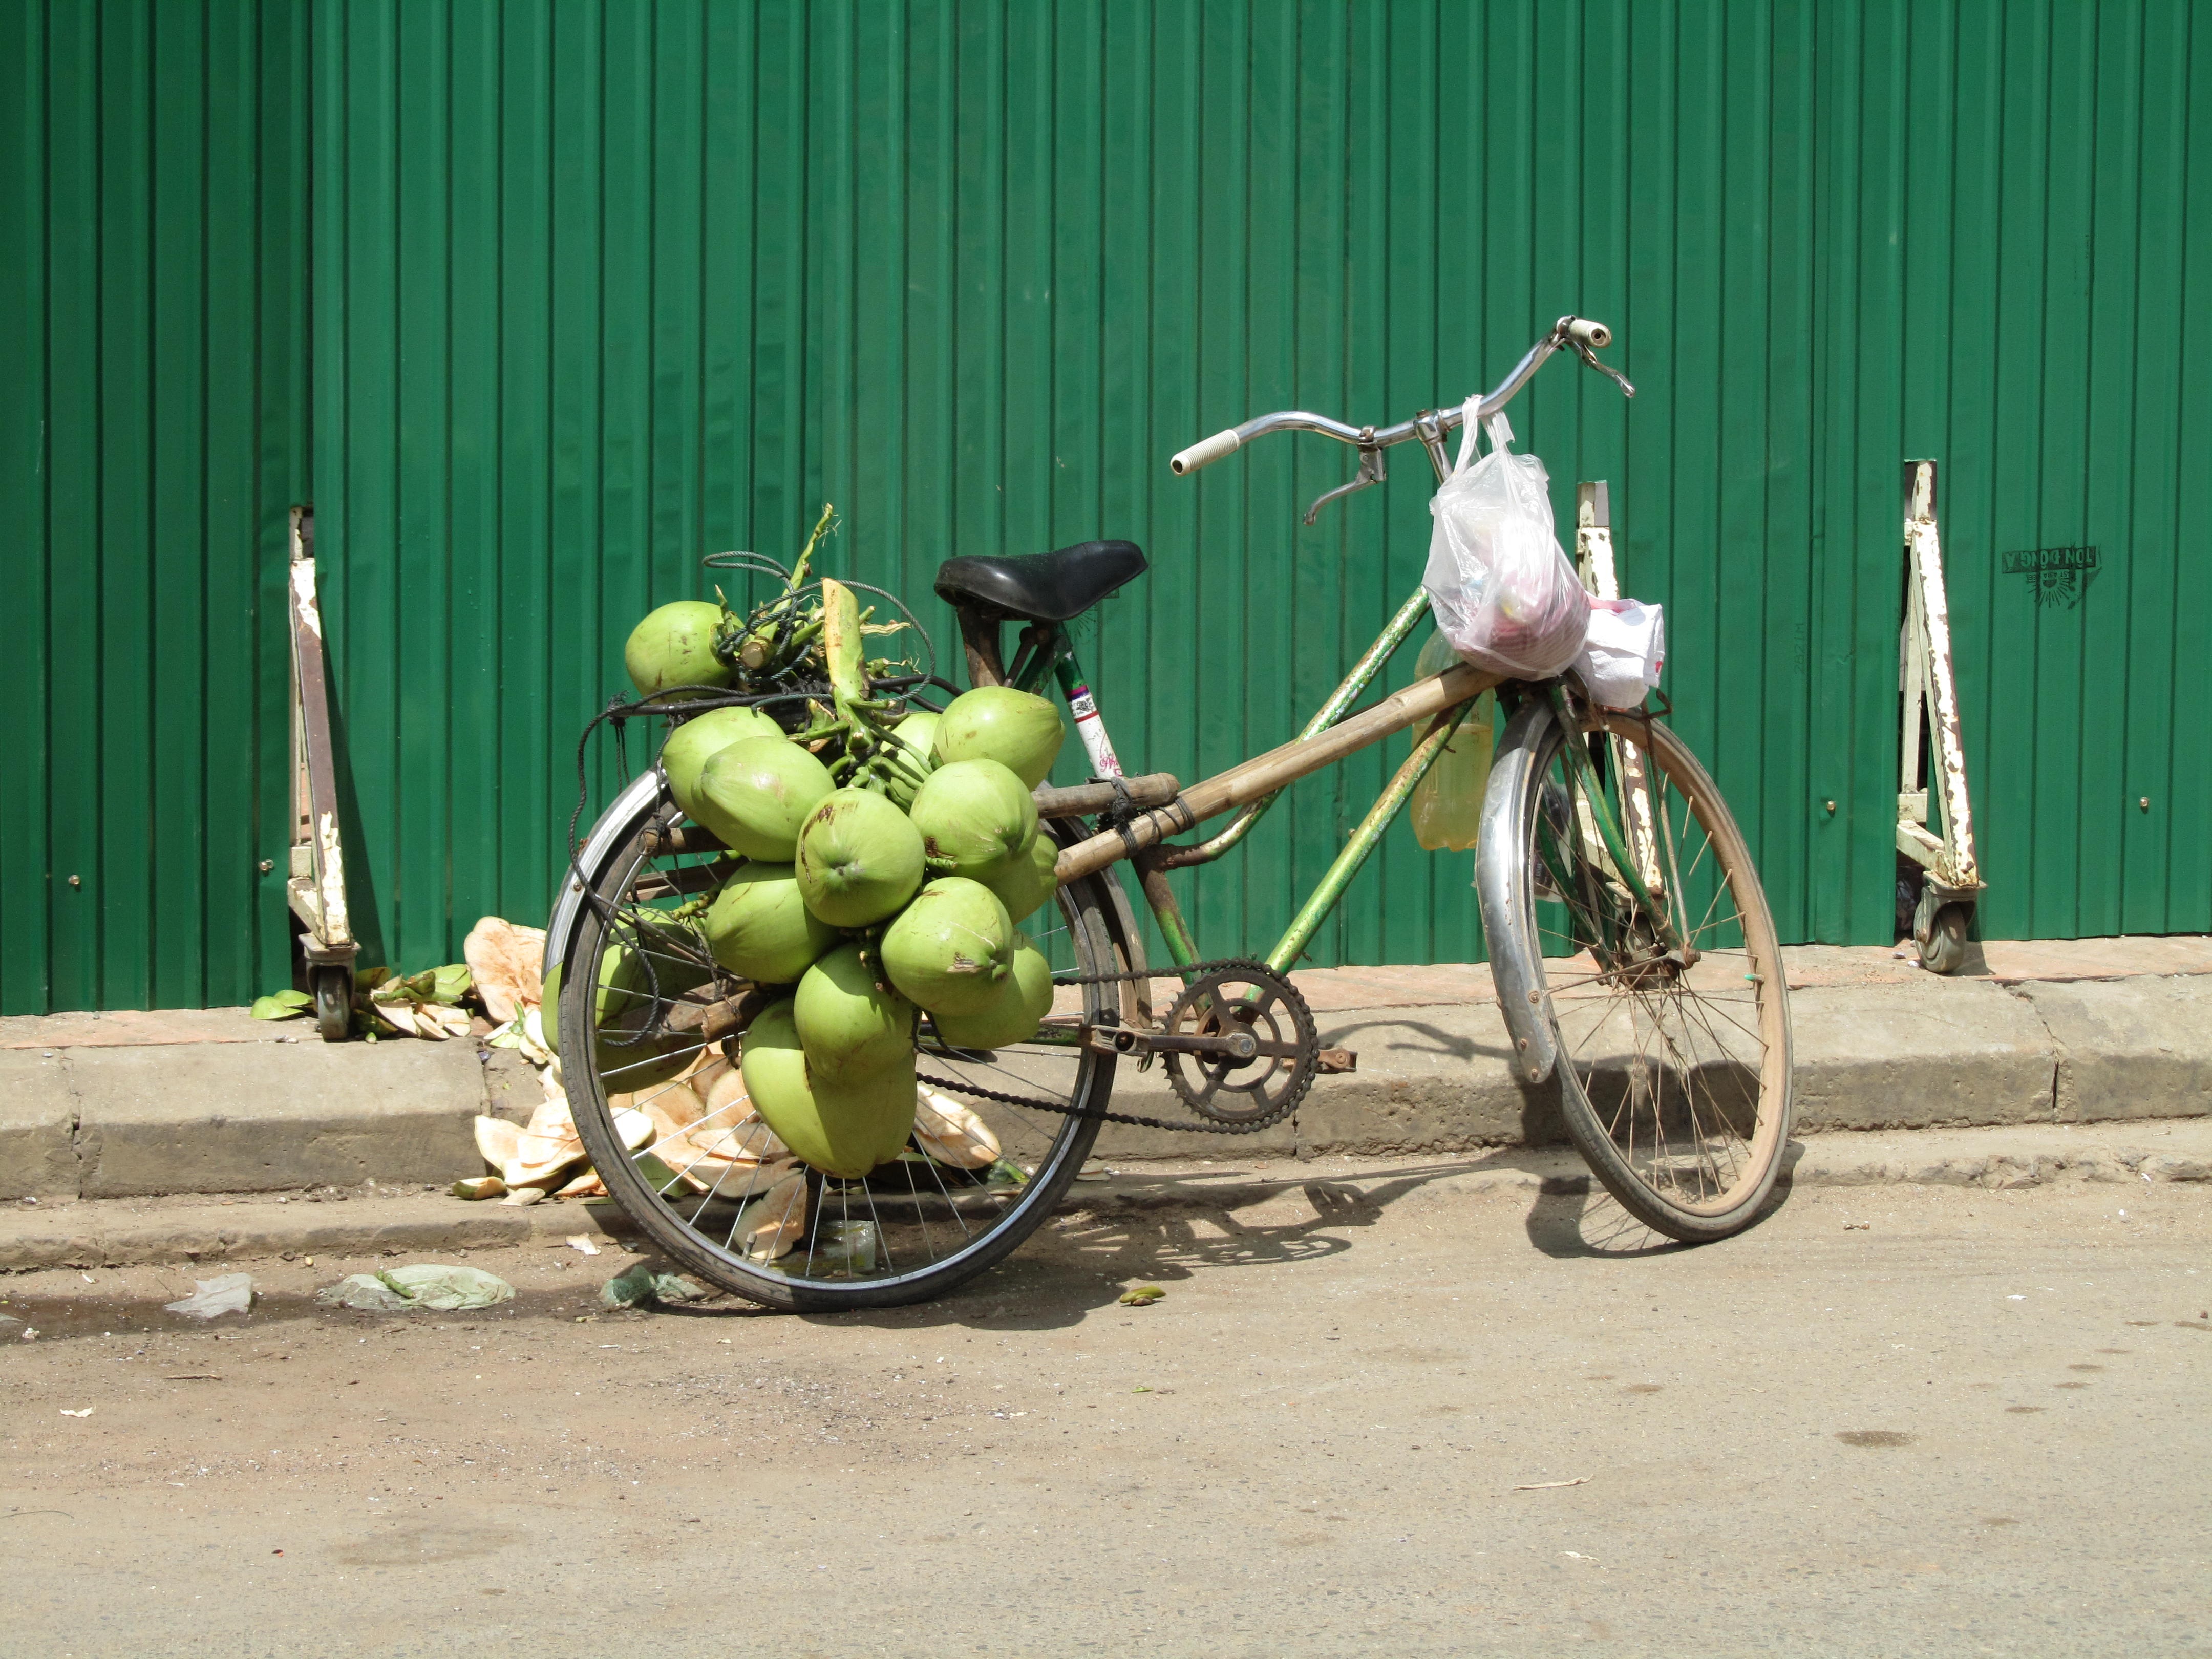
street, flower, bicycle, green, vehicle, coconut